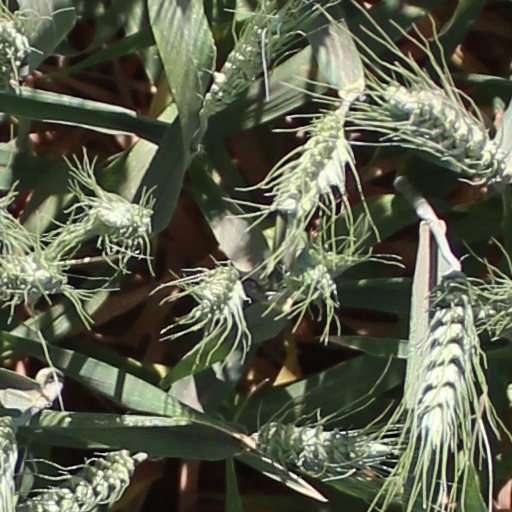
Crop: wheat